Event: Nepal Earthquake
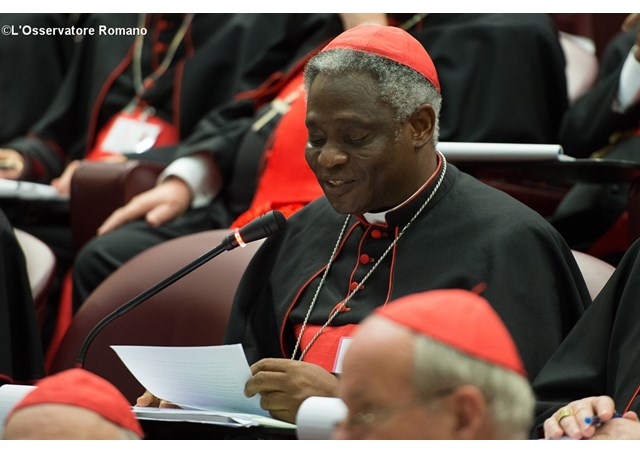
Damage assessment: no_damage